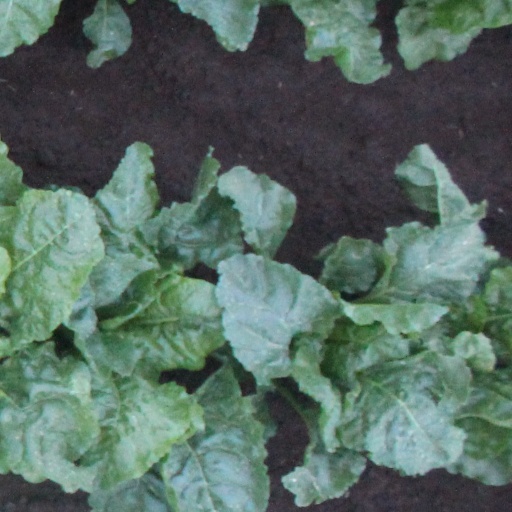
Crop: sugar beet